Josef Macháček

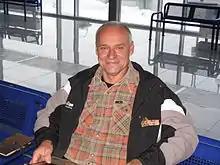

Josef Macháček (born 13 March 1957) is a Czech four-wheeler motorcycle rider and rally raid driver. He won the 2009 Dakar Rally in the quad category and the 2021 Dakar Rally in the lightweight prototype category, the first rider to do in both categories. He is the oldest winner of Dakar Rally.